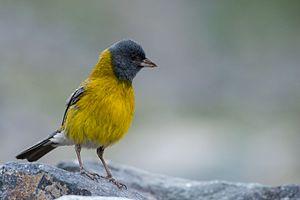
Le Phrygile à tête grise est une espèce de passereaux appartenant à la famille des Thraupidae.
La province de Mendoza est une province de l'Argentine située à l'ouest du pays. Elle est limitrophe de la province de San Juan au nord, de San Luis à l'est, de La Pampa et Neuquén au sud et du Chili à l'ouest. Elle est typiquement une province andine. Avec les provinces de San Juan et de San Luis, la province de Mendoza fait partie de la région de Cuyo.
La province de Santa Cruz est une province de l'Argentine, qui se trouve en Patagonie, dans le sud du pays. Sa capitale est la ville de Río Gallegos.